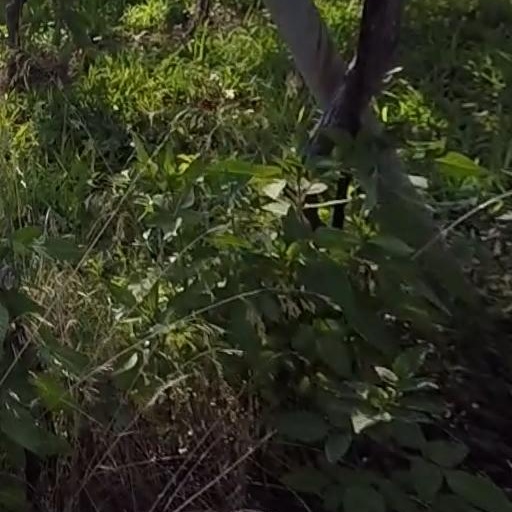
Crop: grape